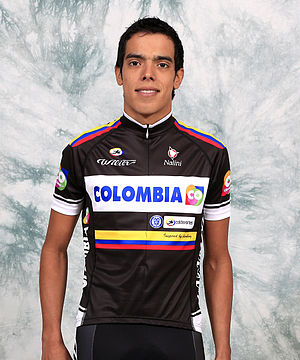
Jarlinson Pantano
Jarlinson Pantano Gómez er en tidligere colombiansk cykelrytter.